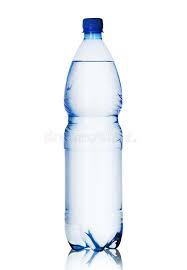
Waste category: plastic